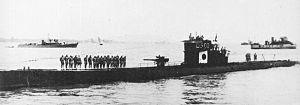
Le Groupe Monsun est une force opérationnelle de type Rudeltaktik composée de sous-marins allemands ayant opéré dans les océans Pacifique et Indien pendant la Seconde Guerre mondiale. Après 1944, les submersibles du Gruppe Monsun ont été placés sous l'autorité du commandement des U-Boote du Sud-est asiatique.
Le Unterseeboot 511 est un sous-marin allemand utilisé par la Kriegsmarine pendant la Seconde Guerre mondiale.